1985 Mexico City earthquake

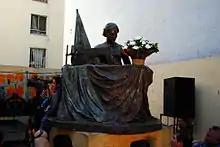
Bronze statue of a seamstress at corner of Manuel J Othón and San Antonio Abad at site of collapsed factory

At the time of the earthquake, Mexico City had one of the most stringent building codes, based on experience gained from earthquakes in 1957 and 1979. However, the codes were not designed for seismic activity of the intensity experienced in 1985. The event was one of the most intense ever recorded, and macroseismic waves arrived in the Valley of Mexico with unusually high energy content. Prior to the event, estimates about ground movement on the lakebed were generally accepted and a number of buildings were built on these estimates.